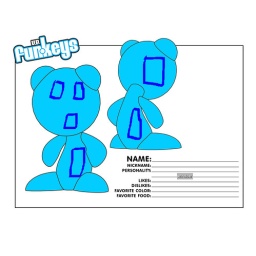
You can see the clear blue sky in the squares.